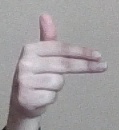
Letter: ghain